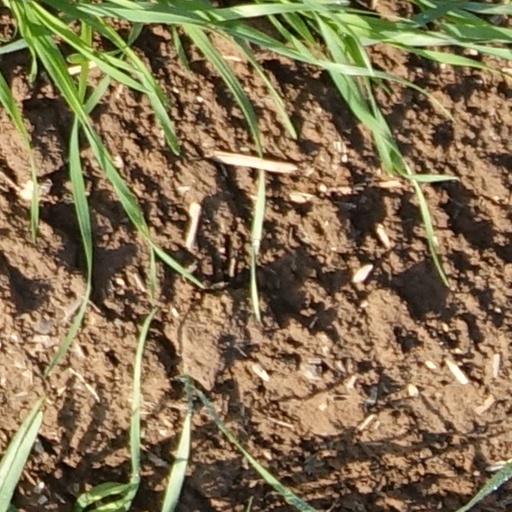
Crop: wheat